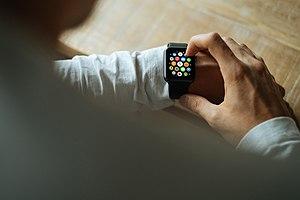
Apple [ˈæpəl] est une entreprise multinationale américaine qui crée et commercialise des produits électroniques grand public, des ordinateurs personnels et des logiciels informatiques. Parmi les produits les plus connus de l'entreprise se trouvent les ordinateurs Macintosh, l'iPod, l'iPhone et l'iPad, la montre Apple Watch, le lecteur multimédia iTunes, la suite bureautique iWork, la suite multimédia iLife ou des logiciels à destination des professionnels tels que Final Cut Pro et Logic Pro. En 2019, l'entreprise emploie 137 000 employés et exploite 506 Apple Stores répartis dans 25 pays et une boutique en ligne où sont vendus les appareils et logiciels d'Apple mais aussi de tiers. Son bénéfice annuel pour l'année 2019 est de 55,2 milliards de dollars.